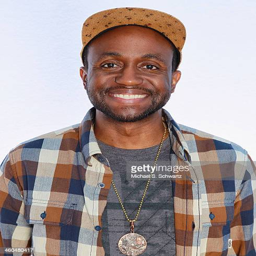
comedian poses after his performance